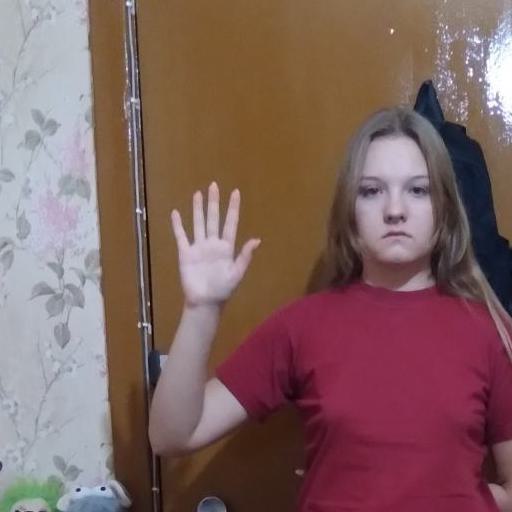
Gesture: palm